Claire G. Coleman

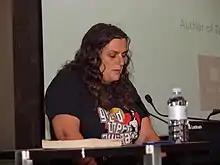
Coleman delivering the Loris Williams Memorial Lecture, at the Australian Society of Archivists' 2018 annual conference, in Perth, Western Australia

Claire G. Coleman (born 1974) is an Aboriginal Australian novelist, essayist, and poet from Western Australia. She is known for her 2017 debut novel, "Terra Nullius", which won the Norma K Hemming Award, and the non-fiction work "Lies, Damned Lies", which won the 2022 University of Queensland Non-Fiction Book Award in the Queensland Literary Awards.